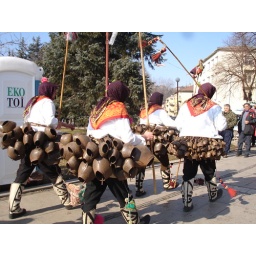
The noise of hollow cow bells, and them all walking in sync: fabulous, captivating.